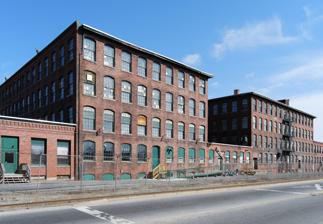
Building: Phillips Insulated Wire Company Complex
Country: United States of America
Year built: 1898
United States historic place Phillips Insulated Wire Company Complex U.S. National Register of Historic Places 413 Central Ave Pawtucket Show map of Rhode Island Show map of the United States Location Pawtucket, Rhode Island Coordinates 41°53′4″N 71°21′59″W / 41.88444°N 71.36639°W / 41.88444; -71.36639 Area 6 acres (2.4 ha) Built 1898 Architectural style Early Commercial NRHP reference No. 04000194 Added to NRHP March 19, 2004 The Phillips Insulated Wire Company Complex is an historic industrial site at 413 Central Avenue in Pawtucket, Rhode Island .  Encompassing three city blocks, the Phillips complex includes fourteen brick buildings with more than 350,000 square feet (33,000 m 2 ) of space.  They were built by the Phillips Insulated Wire Company between about 1898 and 1927.  The company, established in 1888, was one of the most successful manufacturers of coated wire products, in an industry that ranked as the third-largest in Pawtucket.  The complex was used by a variety of owners for the manufacture of such products until 2003. The complex was listed on the National Register of Historic Places in 2004. See also National Register of Historic Places listings in Pawtucket, Rhode Island References